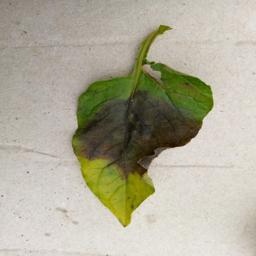
Etiqueta: Late Blight